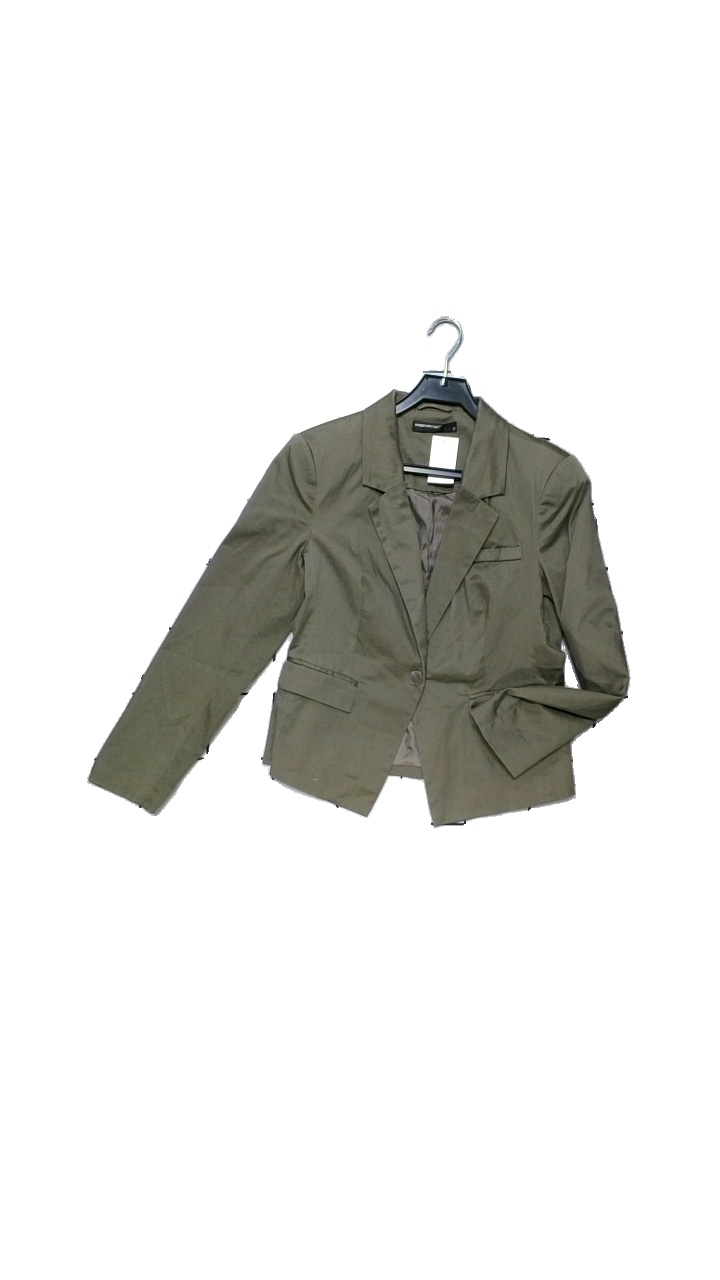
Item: Blazer (Ladies)
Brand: Soya/soyaconcept
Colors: Green
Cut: Regular
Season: All
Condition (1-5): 3
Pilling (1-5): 4
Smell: Minor
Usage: Reuse
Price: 100-150